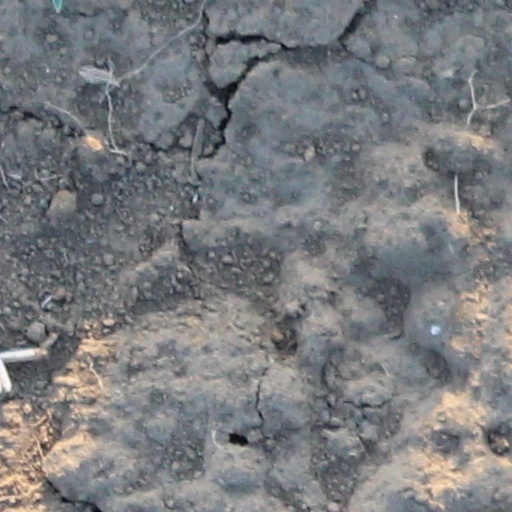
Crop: wheat